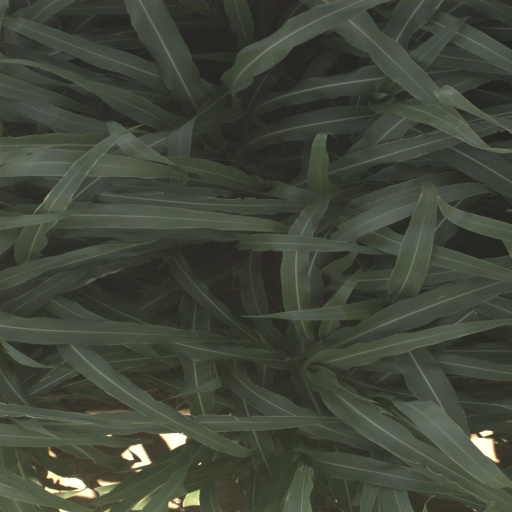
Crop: sorghum